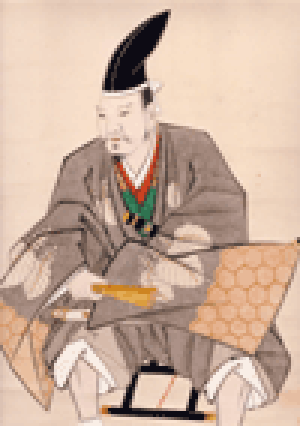
Le clan Kikuchi de la province de Higo est une puissante famille de daimyos de Higo, Kyūshū. La lignée Kikuchi est renommée pour ses courageux services consacrés à la défense de l'empereur et à son opposition aux envahisseurs étrangers. Le clan se distingue pour la première fois en 1009 lors de l'invasion du nord de Kyūshū par les Jurchens. La famille se fait connaître lors de l'invasion mongole du Japon en 1281, quand l'héroïsme de Kikuchi Takefusa permet de repousser l'ennemi. La famille est également active durant la restauration de Kenmu, tentative de l'empereur Go-Daigo de réaffirmer l'autorité impériale face au shogunat Kamakura.